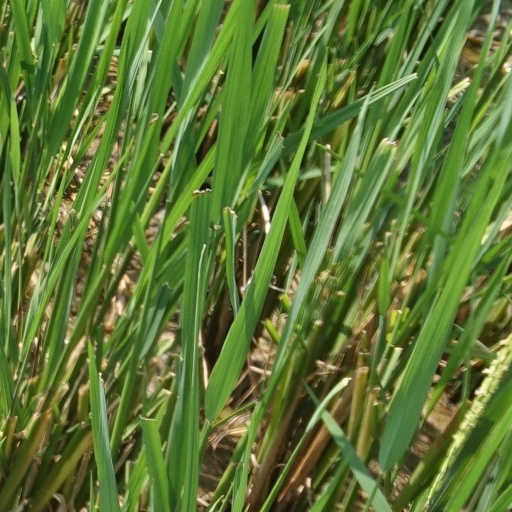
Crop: rice